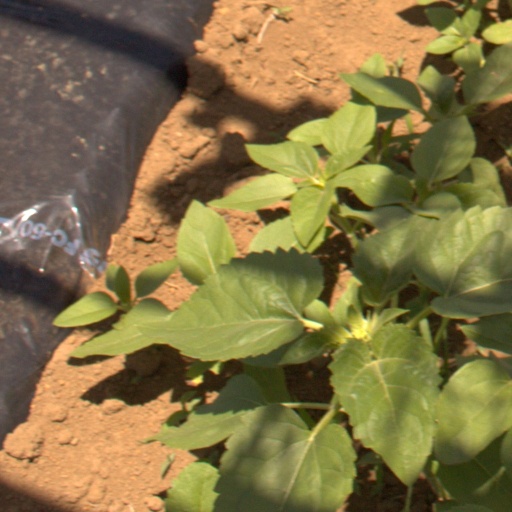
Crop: Jerusalem artichoke